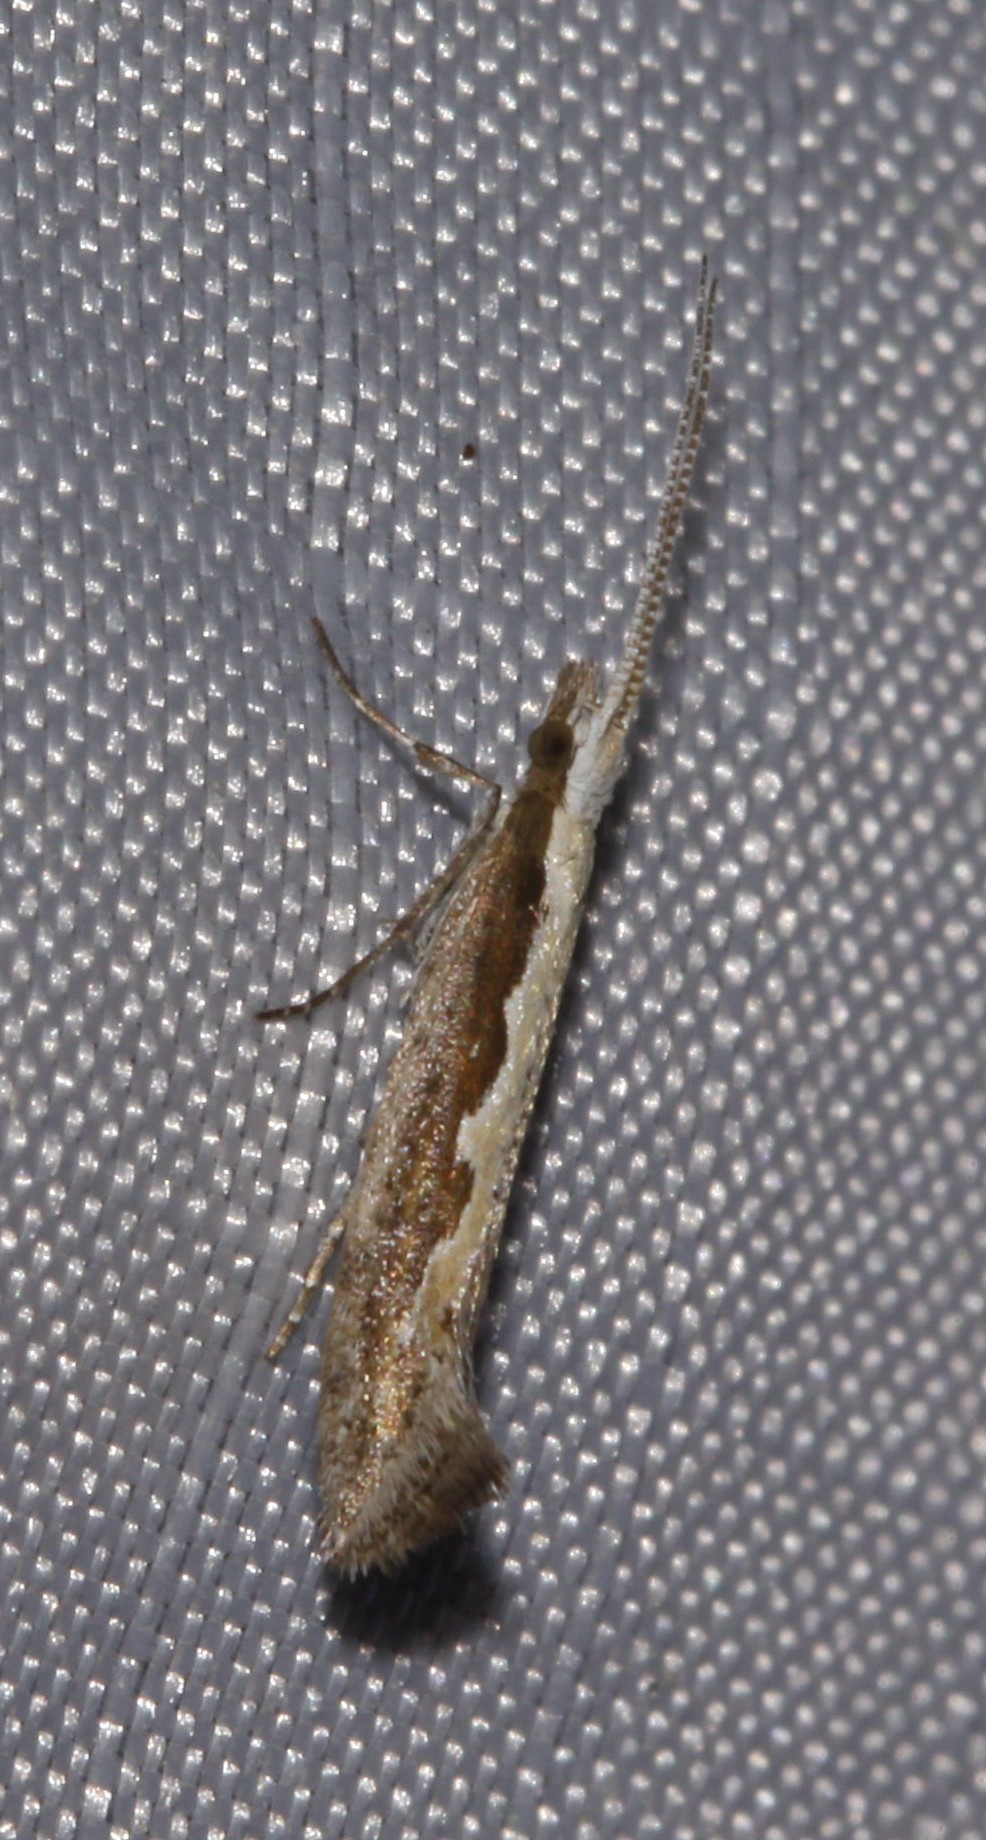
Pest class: diamondback_moth